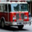
Label: truck